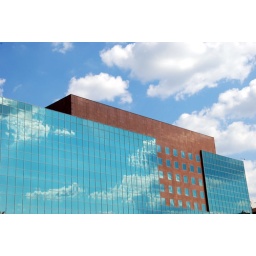
An office building in the Crystal City neighborhood of Arlington, VA.